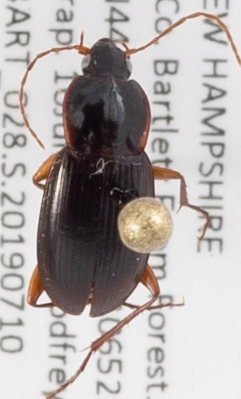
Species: Calathus ingratus
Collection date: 2019-07-10
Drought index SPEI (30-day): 0.334
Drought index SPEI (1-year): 1.28
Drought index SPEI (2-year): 0.664